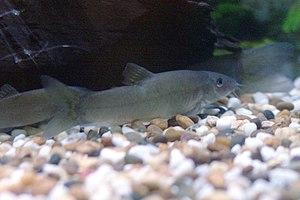
Yasuhikotakia est un genre de poissons téléostéens de la famille des Botiidae et de l'ordre des Cypriniformes.